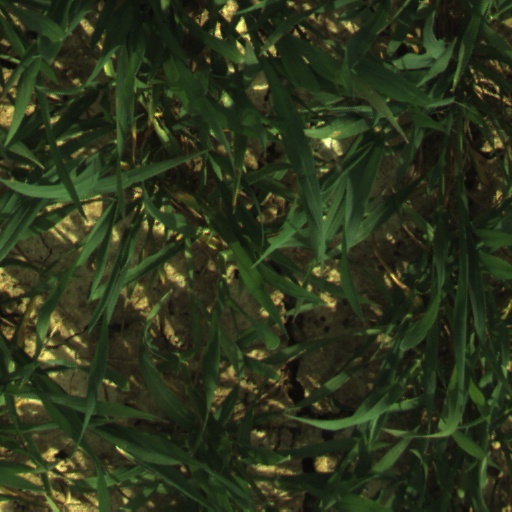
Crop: wheat